Tintin and Alph-Art

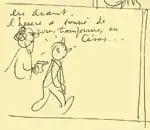
The last panel in the book and in the series drawn shortly before Hergé's death

Hergé initially titled this new work "Tintin et les Faussaires" ("Tintin and the Forgers") before changing this working title to "Tintin et L'Alph-Art". The story's main antagonist, Endaddine Akass, was based on a real-life art forger, Fernand Legros, whom Hergé had learned about through reading a biography of him. The Akass character was also influenced by an article about the Indian guru Rajneesh which Hergé had read in a December 1982 edition of the "Paris Match". In Hergé's notes, he included the idea of revealing that Akass was Tintin's nemesis, Rastapopoulos, in disguise, with Farr believing that this plot twist would have been revealed had Hergé completed the story. Conversely, Harry Thompson suggested that Hergé had dropped Rastapopoulos from the story in 1980. Hergé's notes reveal that he considered various different names for the artist character, including Ramon Hasj and Ramo Nasj, before settling on Ramo Nash. Similarly, he had initially debated whether Nash should be a painter or a sculptor, before deciding on the latter.